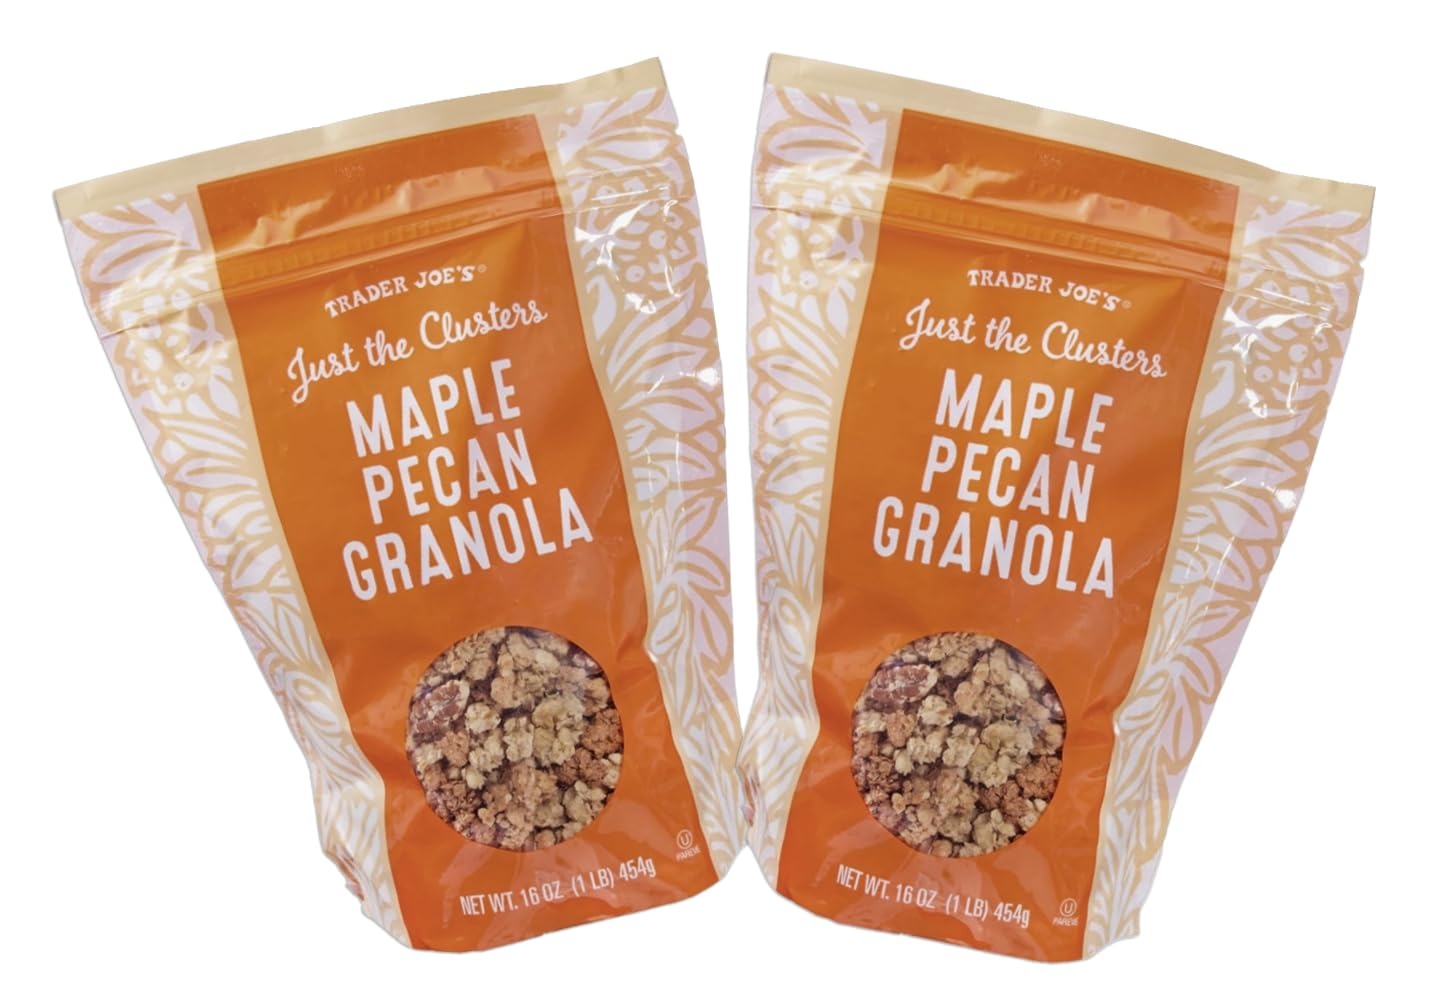
Item Name: Trader Joe's Just the Clusters Maple Pecan Granola Cereal 16 oz. (Pack of 2 bxs)
Value: 32.0
Unit: Ounce

Price: 16